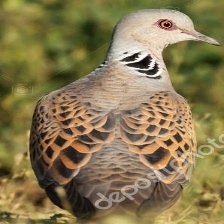
Species: EUROPEAN TURTLE DOVE
Scientific name: STREPTOPELIA TURTUR